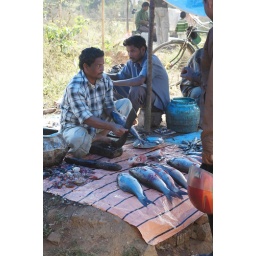
the fish market in Rourkela